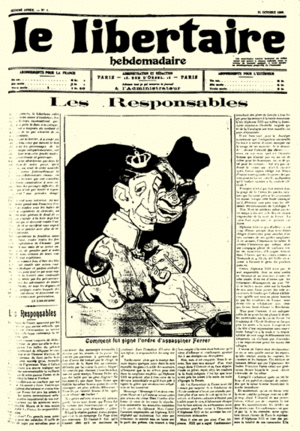
La une du journal Le Libertaire après l'exécution de Francisco Ferrer
Francisco Ferrer, né le 10 janvier 1859 à Alella et mort le 13 octobre 1909 à Barcelone, en espagnol Francisco Ferrer Guardia, en catalan Francesc Ferrer i Guàrdia, est un libre-penseur, franc-maçon et pédagogue libertaire espagnol.
Le Libertaire est un journal anarchiste fondé à New York en 1858 par Joseph Déjacque. Le titre disparaît en 1861. Il reparaît en 1892 à Alger, puis de 1893 à 1894 à Saint-Josse-ten-Noode, en Belgique. Le 16 novembre 1895, Sébastien Faure et Louise Michel lancent en France Le Libertaire, hebdomadaire qui deviendra l'un des titres principaux de la presse anarchiste de l'époque avec Les Temps nouveaux et La Sociale.